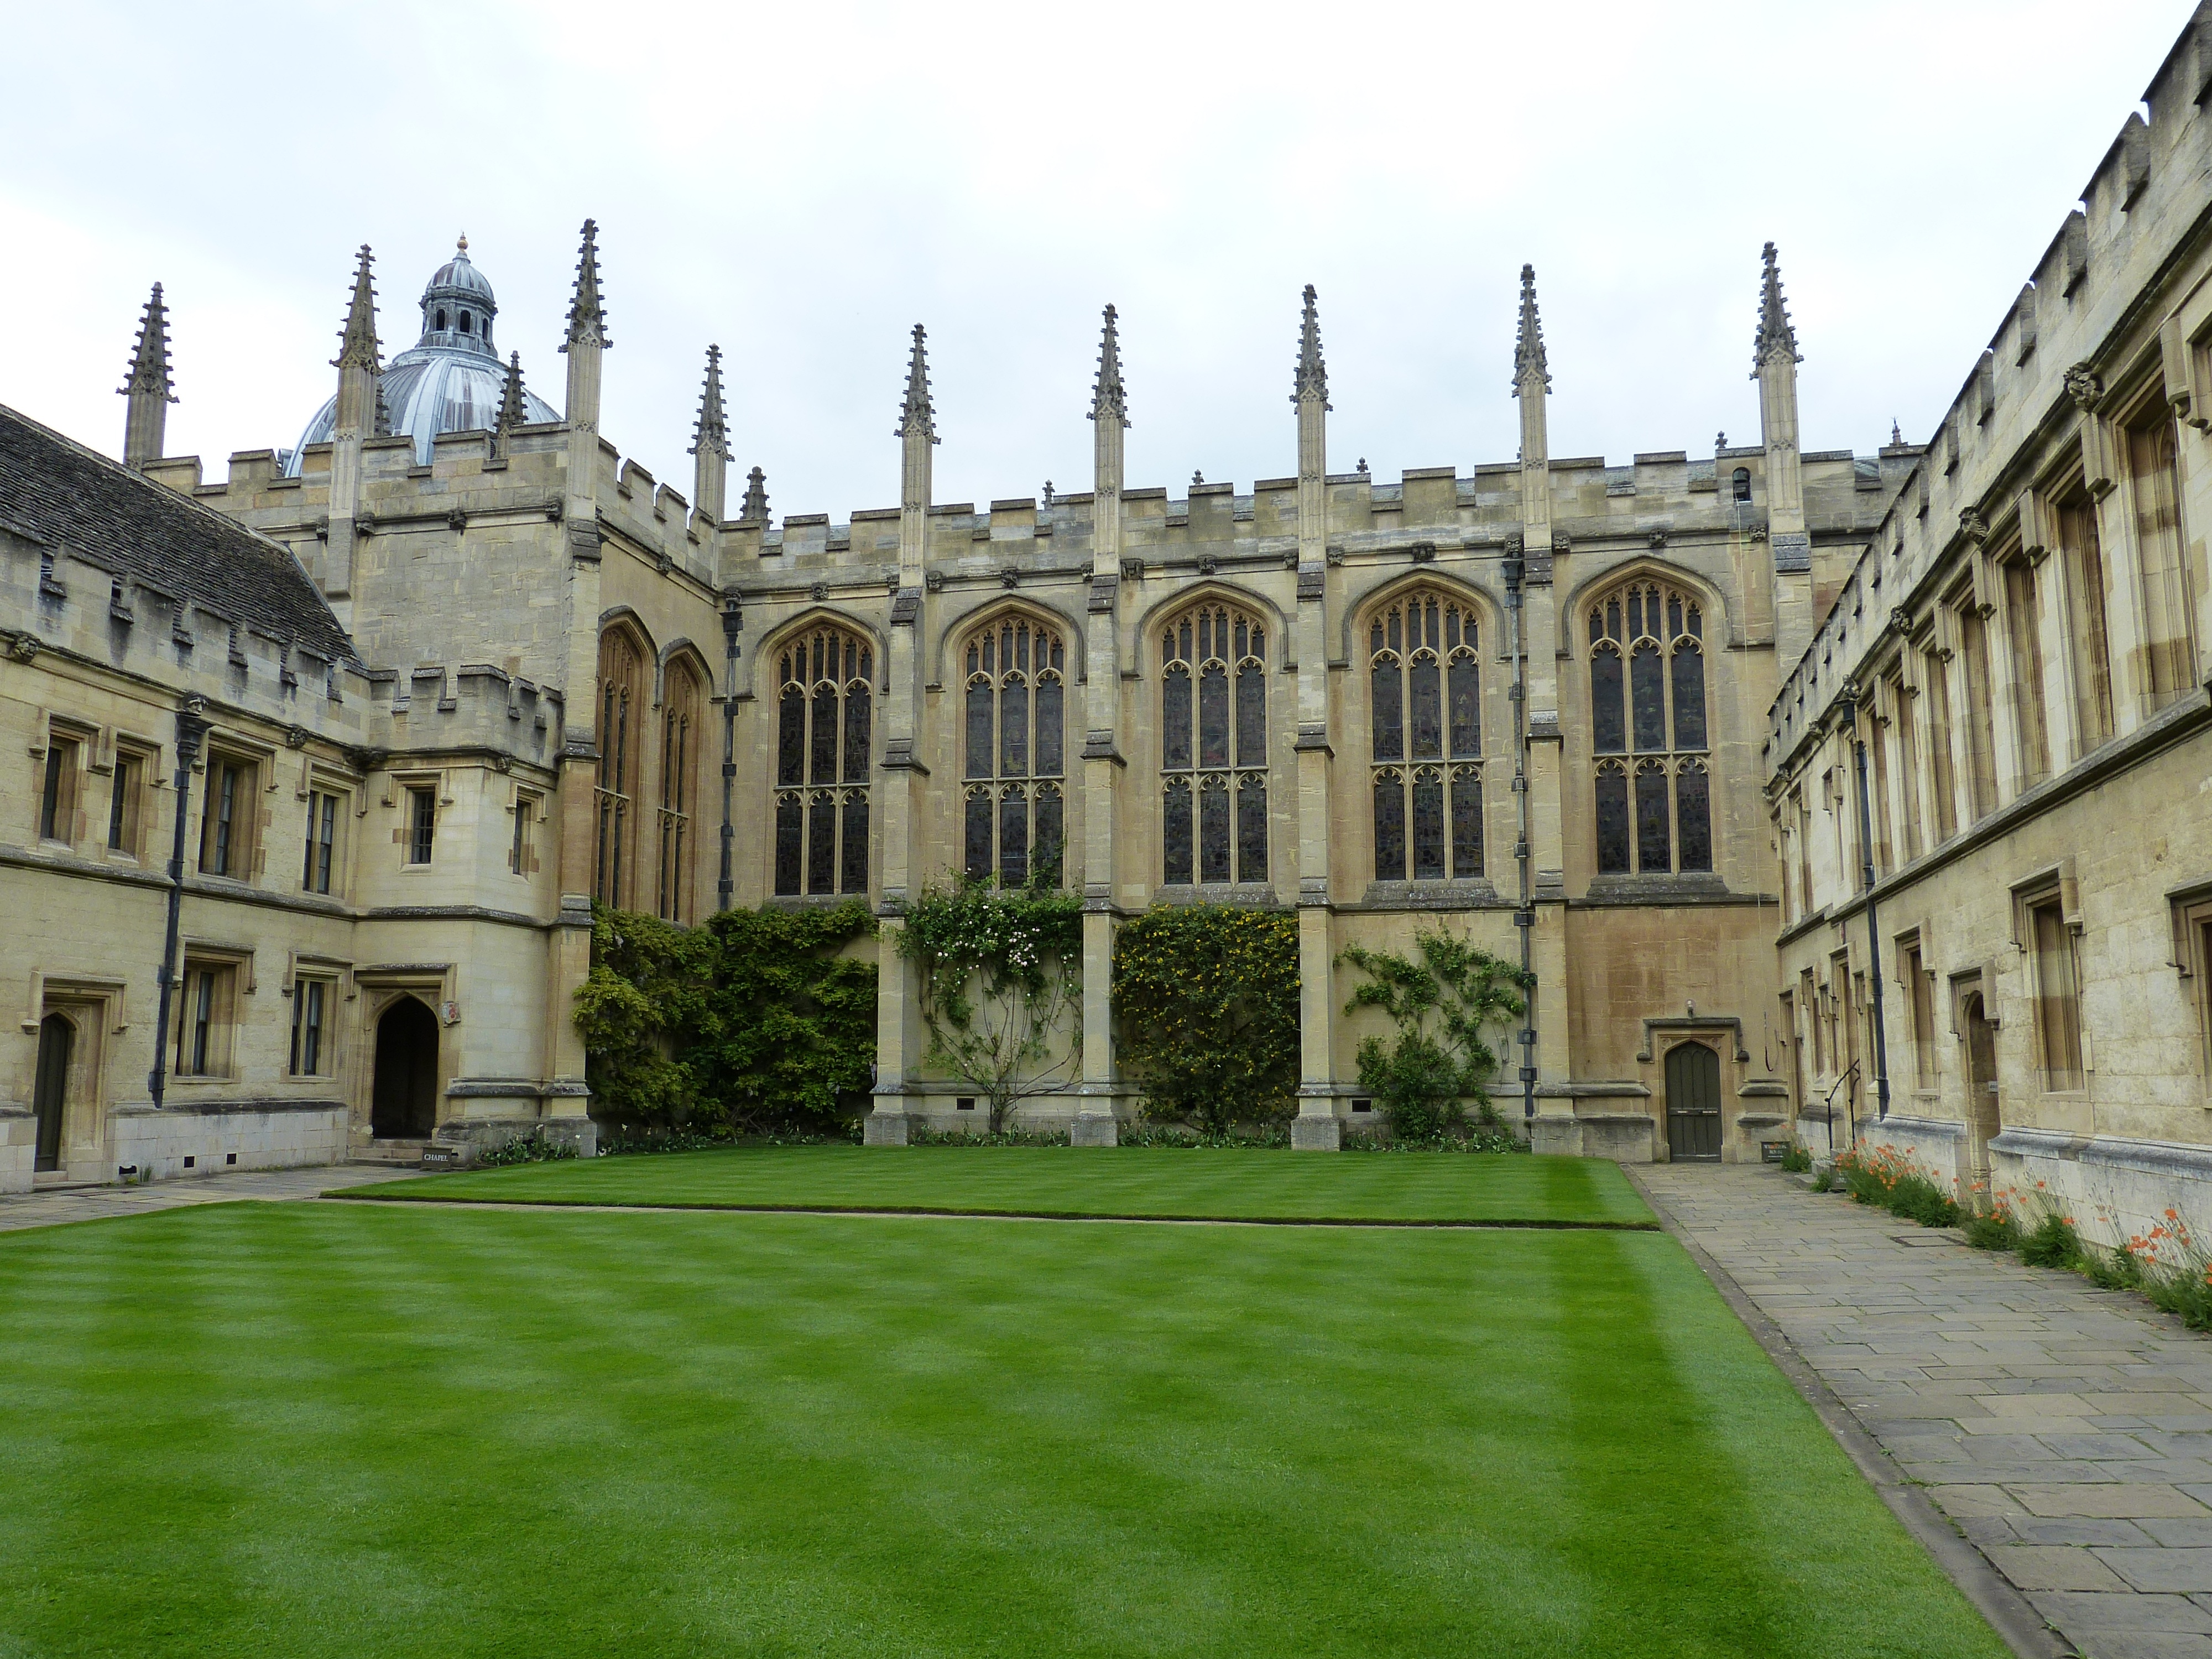
architecture, lawn, meadow, mansion, building, chateau, palace, facade, gothic, old town, england, courtyard, monastery, university, abbey, estate, rush, oxford, historically, college, united kingdom, stately home